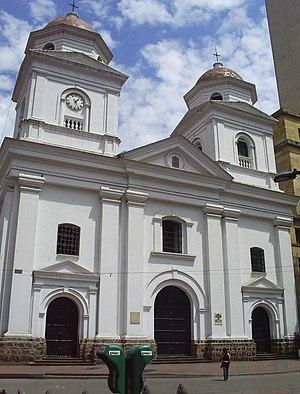
Cet article liste les monuments nationaux du département de l'Antioquia, en Colombie. Au 27 septembre 2018, 125 monuments nationaux étaient recensés.